ChanMyae MgCho

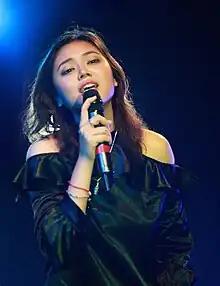
Mg Cho performing during her music concert in March 2019

ChanMyae MgCho (born 20 September 1999) is a Burmese singer. She rose to prominence following her finish as the runner-up on the third season of Myanmar Idol.